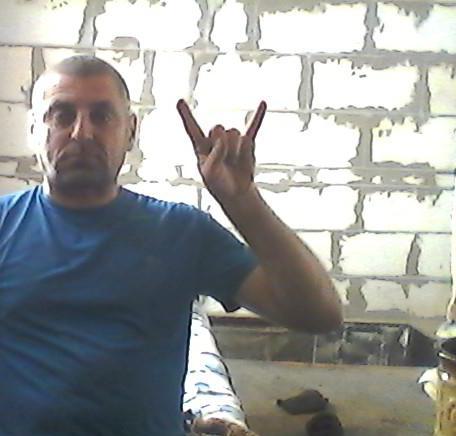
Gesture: rock